Slingerlands Historic District

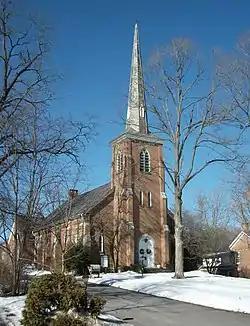
Slingerlands United Methodist Church, February 2011

Slingerlands Historic District is a national historic district located at Slingerlands, Town of Bethlehem, Albany County, New York. It encompasses 102 contributing buildings and 1 contributing structure in the hamlet of Slingerlands. The district developed between about 1790 and 1940, and includes notable examples of Italianate, Colonial Revival, Federal, Greek Revival, Queen Anne, Stick style, and Bungalow style architecture, Located in the district is the John I. Slingerland home at 1575 New Scotland Road. Other notable buildings include the Slingerlands United Methodist Church (1871) and the former schoolhouse, converted into apartments.